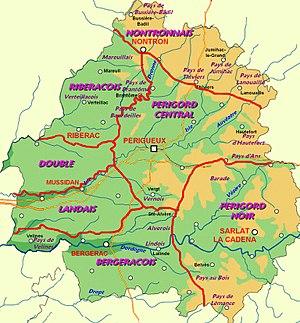
Pays traditionnels du Périgord (département de la Dordogne - France) d'après Frédéric Zégierman.
Le Périgord est une région historique française correspondant à un ancien comté qui recouvrait approximativement l'actuel département français de la Dordogne, en région Nouvelle-Aquitaine. Cette région est essentiellement rurale et marquée par un large patrimoine culturel, archéologique et historique.